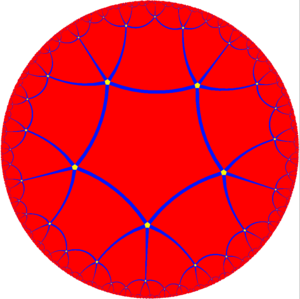
En géométrie, un pentagone régulier convexe est un pentagone convexe dont les cinq côtés ont la même longueur et dont les cinq angles internes ont la même mesure. Il est constructible à la règle et au compas.